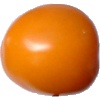
Label: yellow_tomato